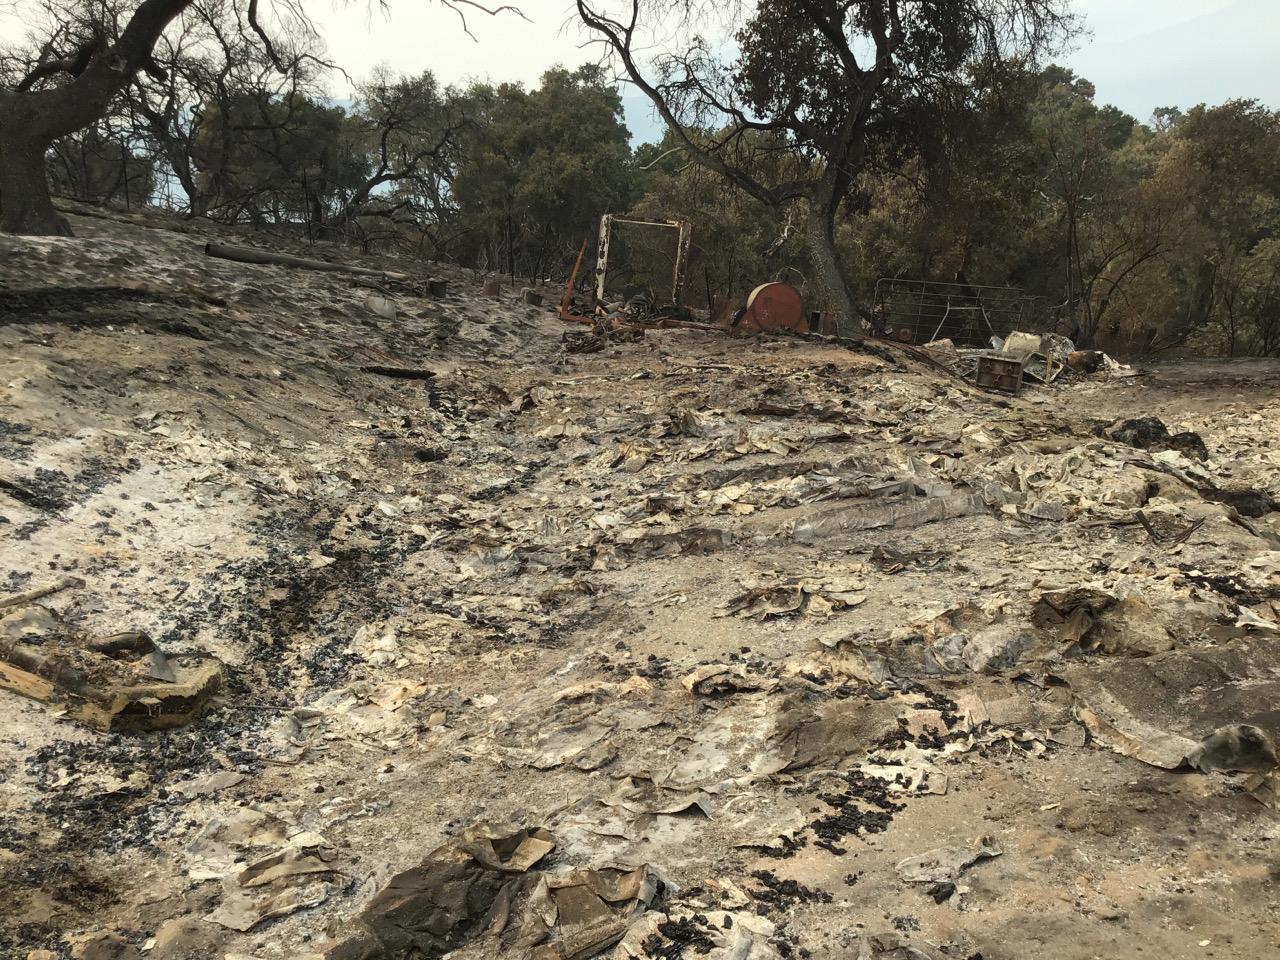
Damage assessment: destroyed